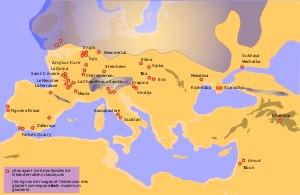
L'Homme de Néandertal, ou Néandertalien, est une espèce éteinte du genre Homo, qui a vécu en Europe, au Moyen-Orient et en Asie centrale, jusqu'à environ 30 000 ans avant le présent. Selon une étude génétique publiée en 2016, il partage avec l'Homme de Denisova un ancêtre commun remontant à environ 450 000 ans. Cet ancêtre partage lui-même avec Homo sapiens un ancêtre commun remontant à environ 660 000 ans. Les plus anciens Néandertaliens fossiles reconnus comme tels sont ceux de la Sima de los Huesos, datés de 430 000 ans.
La Préhistoire de la péninsule Ibérique commence avec les premières traces laissées par des humains, il y a environ 1,4 million d'années, et s'achève avec les guerres puniques, entre Rome et Carthage, quand le territoire entre dans le domaine de l'histoire écrite. La péninsule Ibérique a livré des vestiges majeurs de la préhistoire européenne. L'Homme de Néandertal a été identifié à la Sima de los Huesos, à Atapuerca, par des fossiles datés de 430 000 ans, les plus anciens connus à ce jour. Néandertal livre ses derniers vestiges fossiles et lithiques au moment où Homo sapiens commence à investir la péninsule, il y a environ 30 000 ans.